Wiki Loves Pride

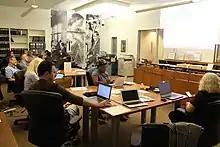
Wiki Loves Pride participants at the National Museum of American History in Washington, D.C., in 2015

The project seeks to create new encyclopedia entries and improve existing coverage of notable LGBTQ events, people, and places, and edit-a-thons have been organized to facilitate collaboration by interested editors. In addition to content creation, participants have worked to translate articles and photograph pride parades and other events. The "celebration of pride" is focused around June and October, "traditionally the months when lesbian, gay, bisexual, and transgender (LGBT) communities around the world celebrate LGBT culture and history."